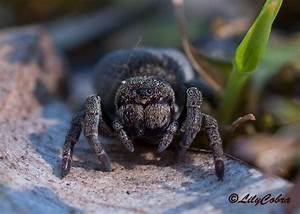
Label: ragno